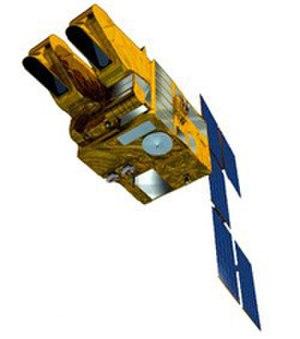
Airbus Defence and Space est l’une des trois divisions du groupe Airbus, spécialisée dans les avions militaires, les drones, les missiles et les lanceurs spatiaux et satellites artificiels. Elle est créée en 2014 par la fusion de plusieurs entités existantes.
Airbus DS Geo, société anonyme créée en 1982 par le Centre national d'études spatiales, l'IGN, et l'industrie spatiale, est une filiale d’Airbus Defence & Space commercialement dénommée Intelligence. Sous mandat du CNES, la société est l’opérateur commercial des satellites d’observation de la Terre SPOT dont la réalisation est issue d'un partenariat technico-financier franco-belgo-suédois.
Matra, acronyme de Mécanique Aviation Traction, était une entreprise française ayant existé de 1937 à 2003.
Le 8 mars 2014, le Boeing 777 du vol Malaysia Airlines 370 est porté disparu avec 239 personnes à son bord, dont une majorité de ressortissants chinois. L'appareil de la compagnie Malaysia Airlines, qui reliait Kuala Lumpur à Pékin, après avoir disparu des radars vietnamiens, aurait continué à voler pendant des heures et suivi, pour une raison inconnue, une trajectoire le menant dans le Sud de l'océan Indien, où il aurait été localisé pour la dernière fois par des satellites, avant de s'abîmer en mer.
SPOT est une famille de satellites de télédétection français civils d’observation de la Terre développés par l'agence spatiale française, le CNES. Les cinq premiers exemplaires sont lancés entre 1985 et 2002. Les images fournies par les satellites sont commercialisées par Astrium. SPOT-6 est lancé en 2012 et SPOT-7 en 2014.